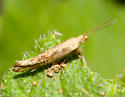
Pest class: diamondback_moth